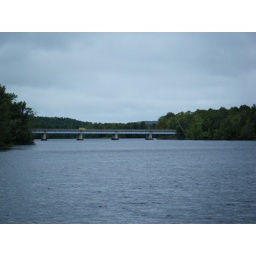
soon to be old bridge over menominee river going from niagara wi to iron mt. mi.